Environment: real
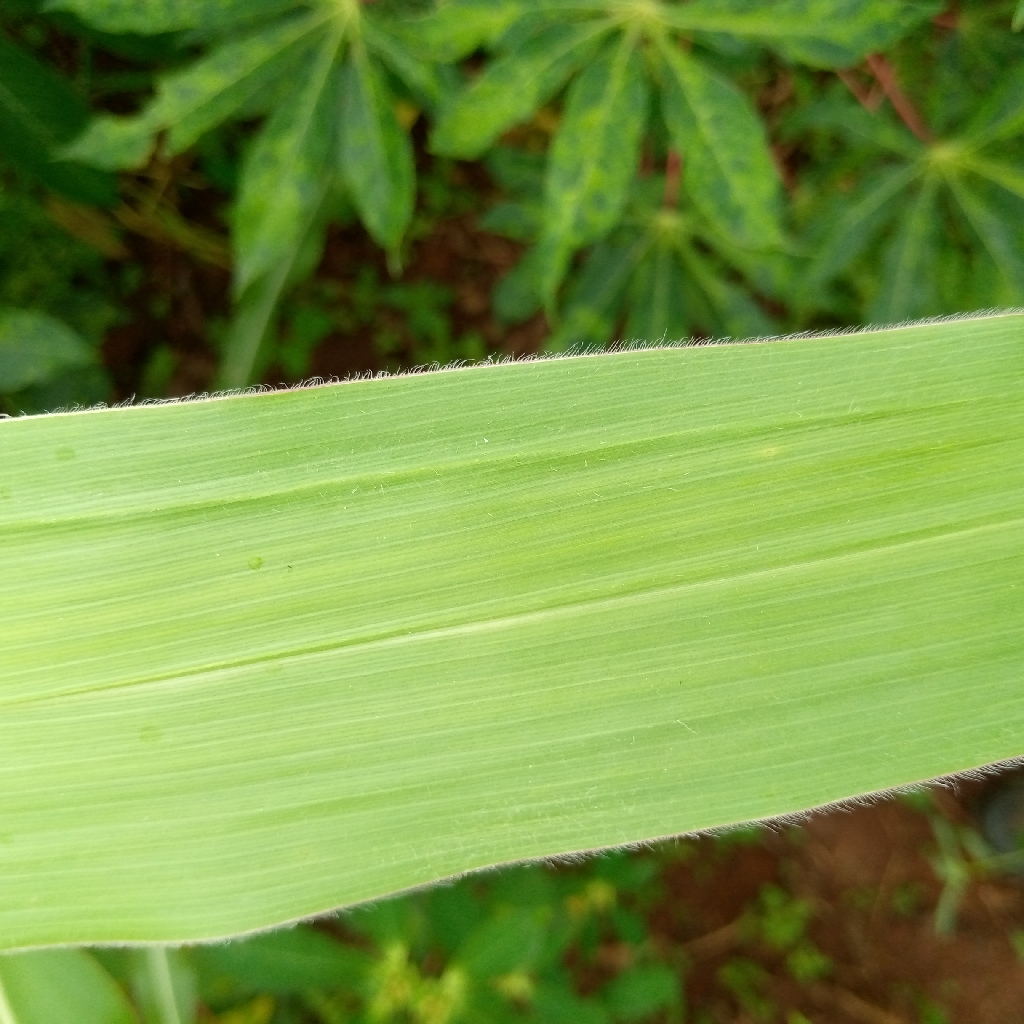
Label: healthy